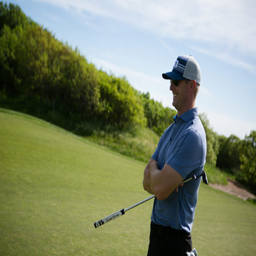
radio broadcaster enjoys his time on the golf course